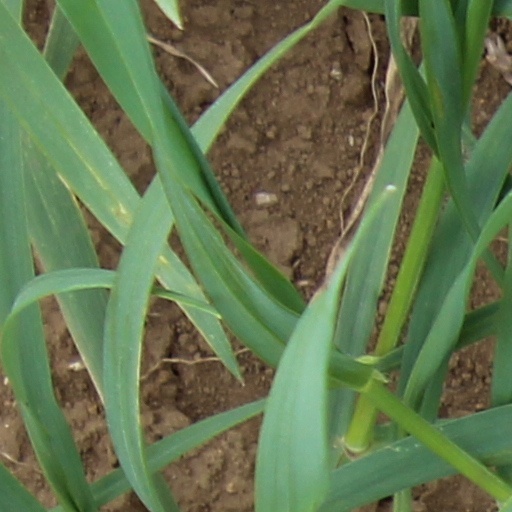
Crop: wheat